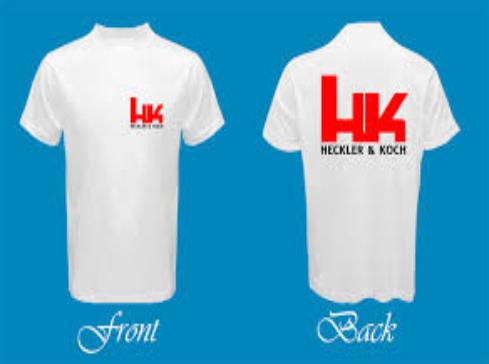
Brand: Heckler & Koch
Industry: Clothes